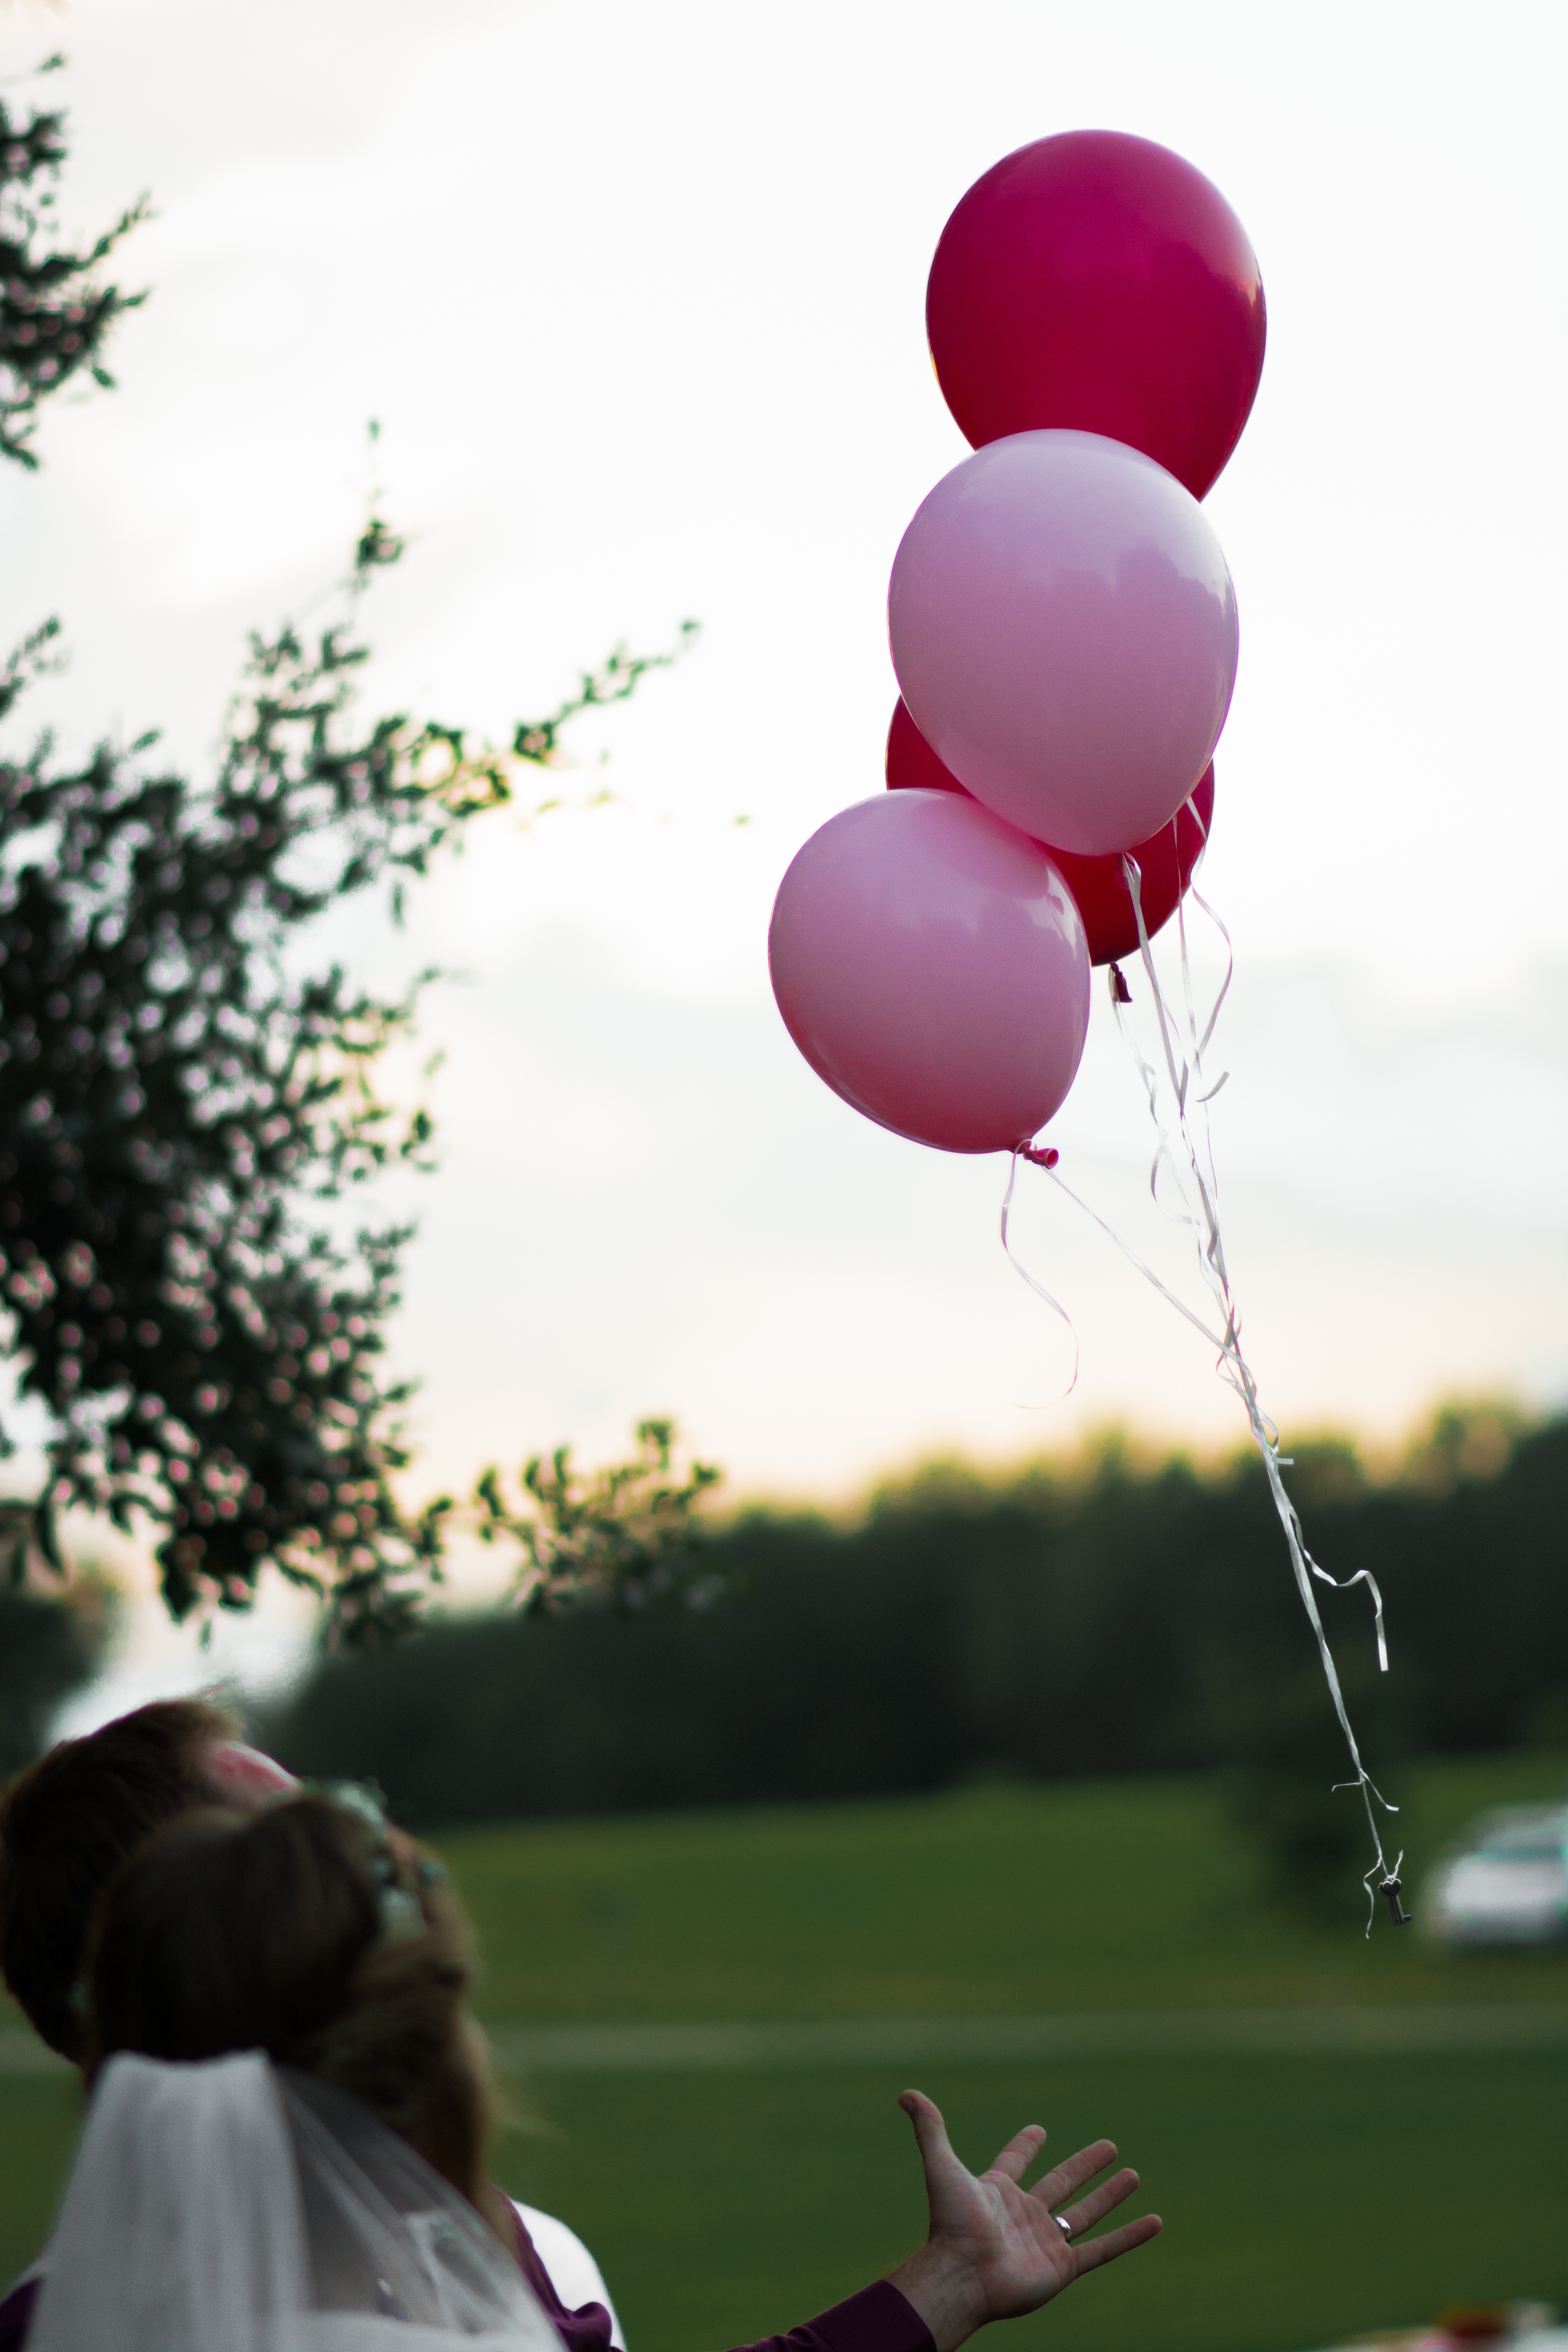
flower, balloon, toy